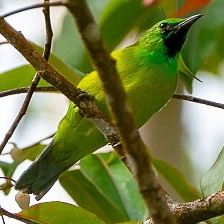
Species: BORNEAN LEAFBIRD
Scientific name: CHLOROPSIS KINABALUENSIS